Daniel Brière

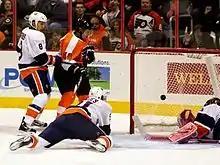
Daniel Brière (centre) watches a goal go in against the New York Islanders in October 2010.

The following season, Brière was suspended by the NHL for two games for leaving his feet to check Colorado Avalanche defenceman Scott Hannan, making contact with Hannan's neck with his elbow during a game on November 23, 2009. He also suffered a tweaked groin during that season and missed five games because of it. However, a highlight came to Brière on February 13, 2010, in a game in Montreal where he scored a hat trick with all goals in different situations: power-play, even strength and penalty shot against Carey Price.